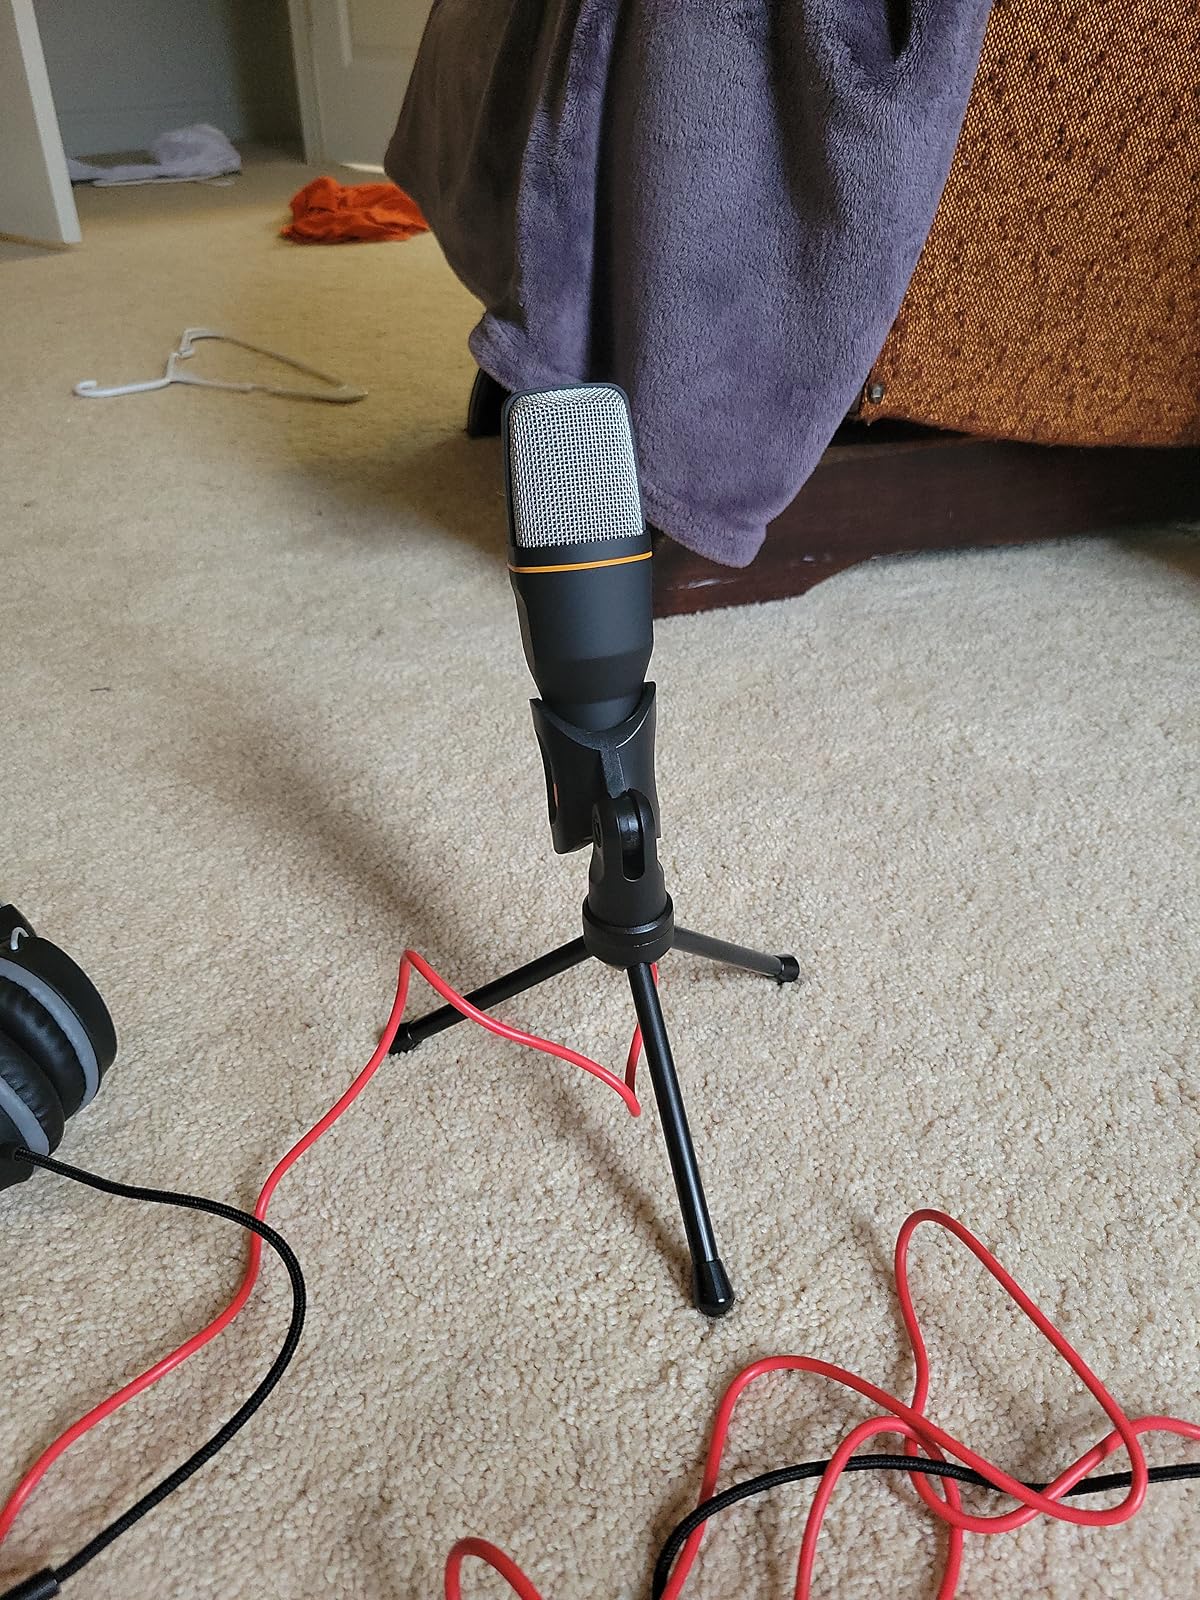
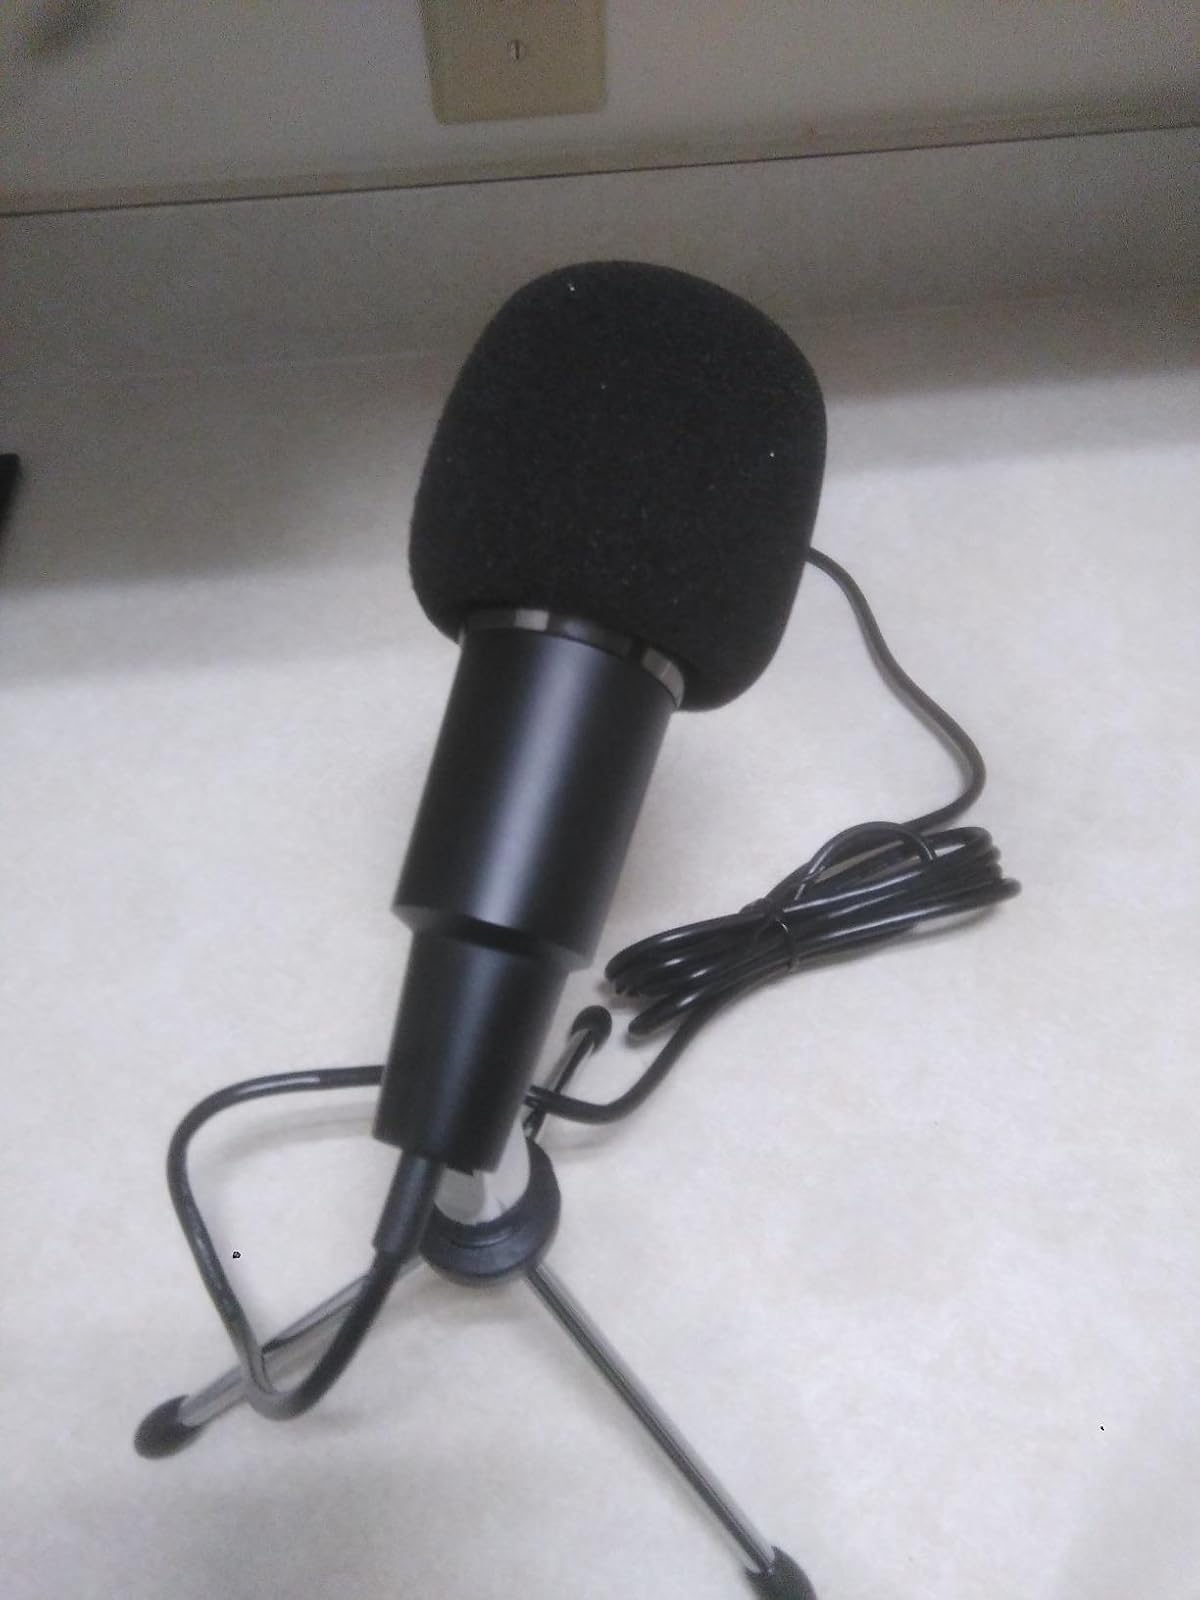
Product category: microphone
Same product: no